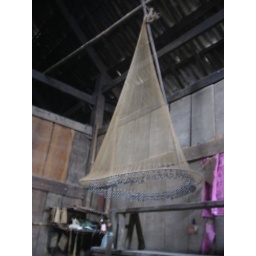
fishing net in mountain people's house